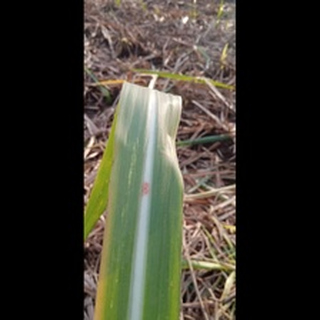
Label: sugarcane_red_rot